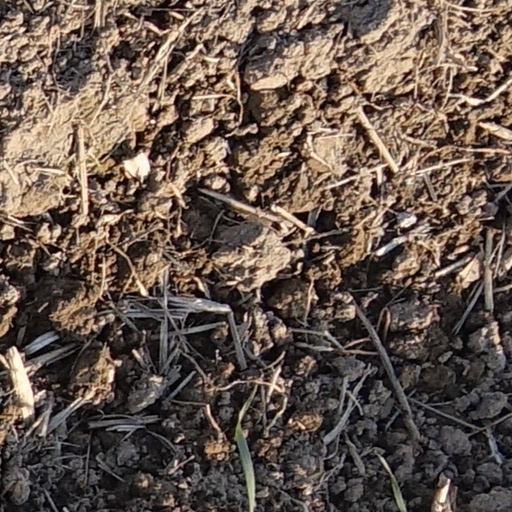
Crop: wheat